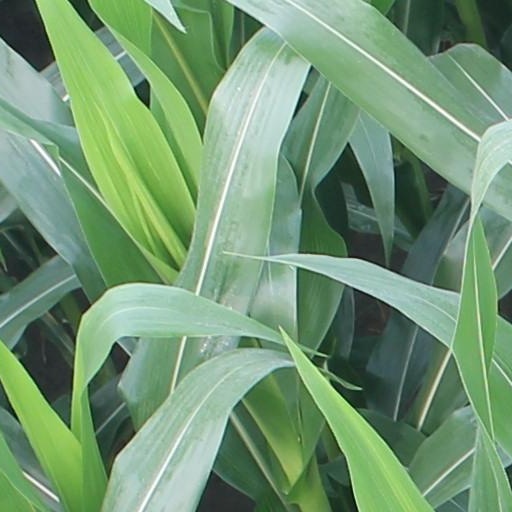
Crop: maize; corn